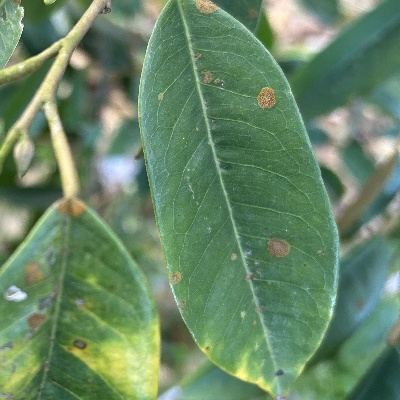
Label: Leaf_Algal